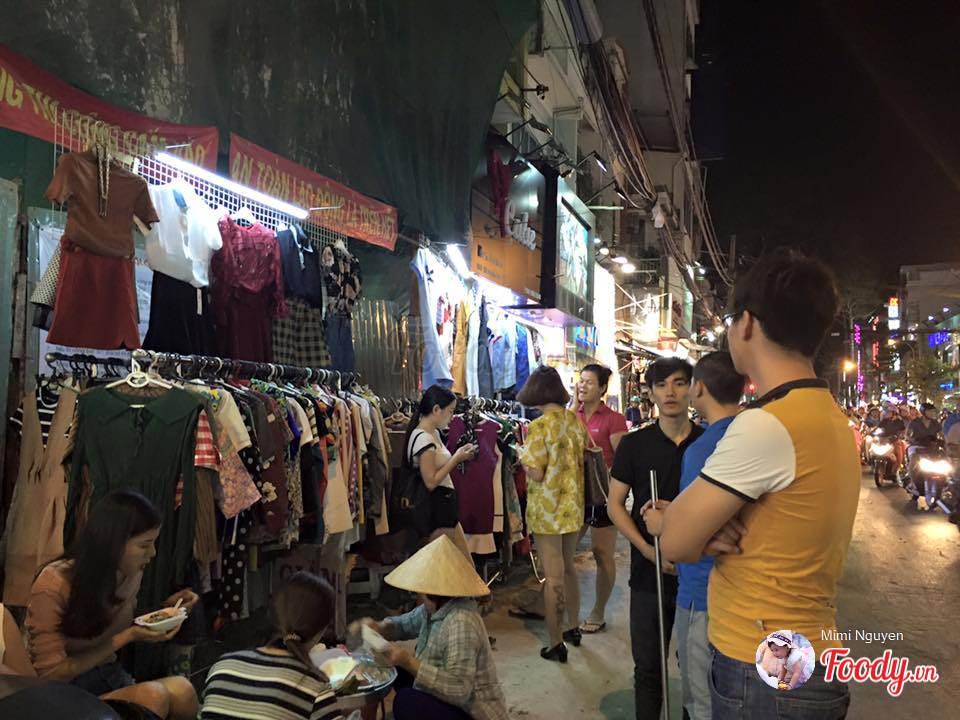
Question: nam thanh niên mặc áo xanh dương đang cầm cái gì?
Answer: anh ấy đang cầm cây gậy inox